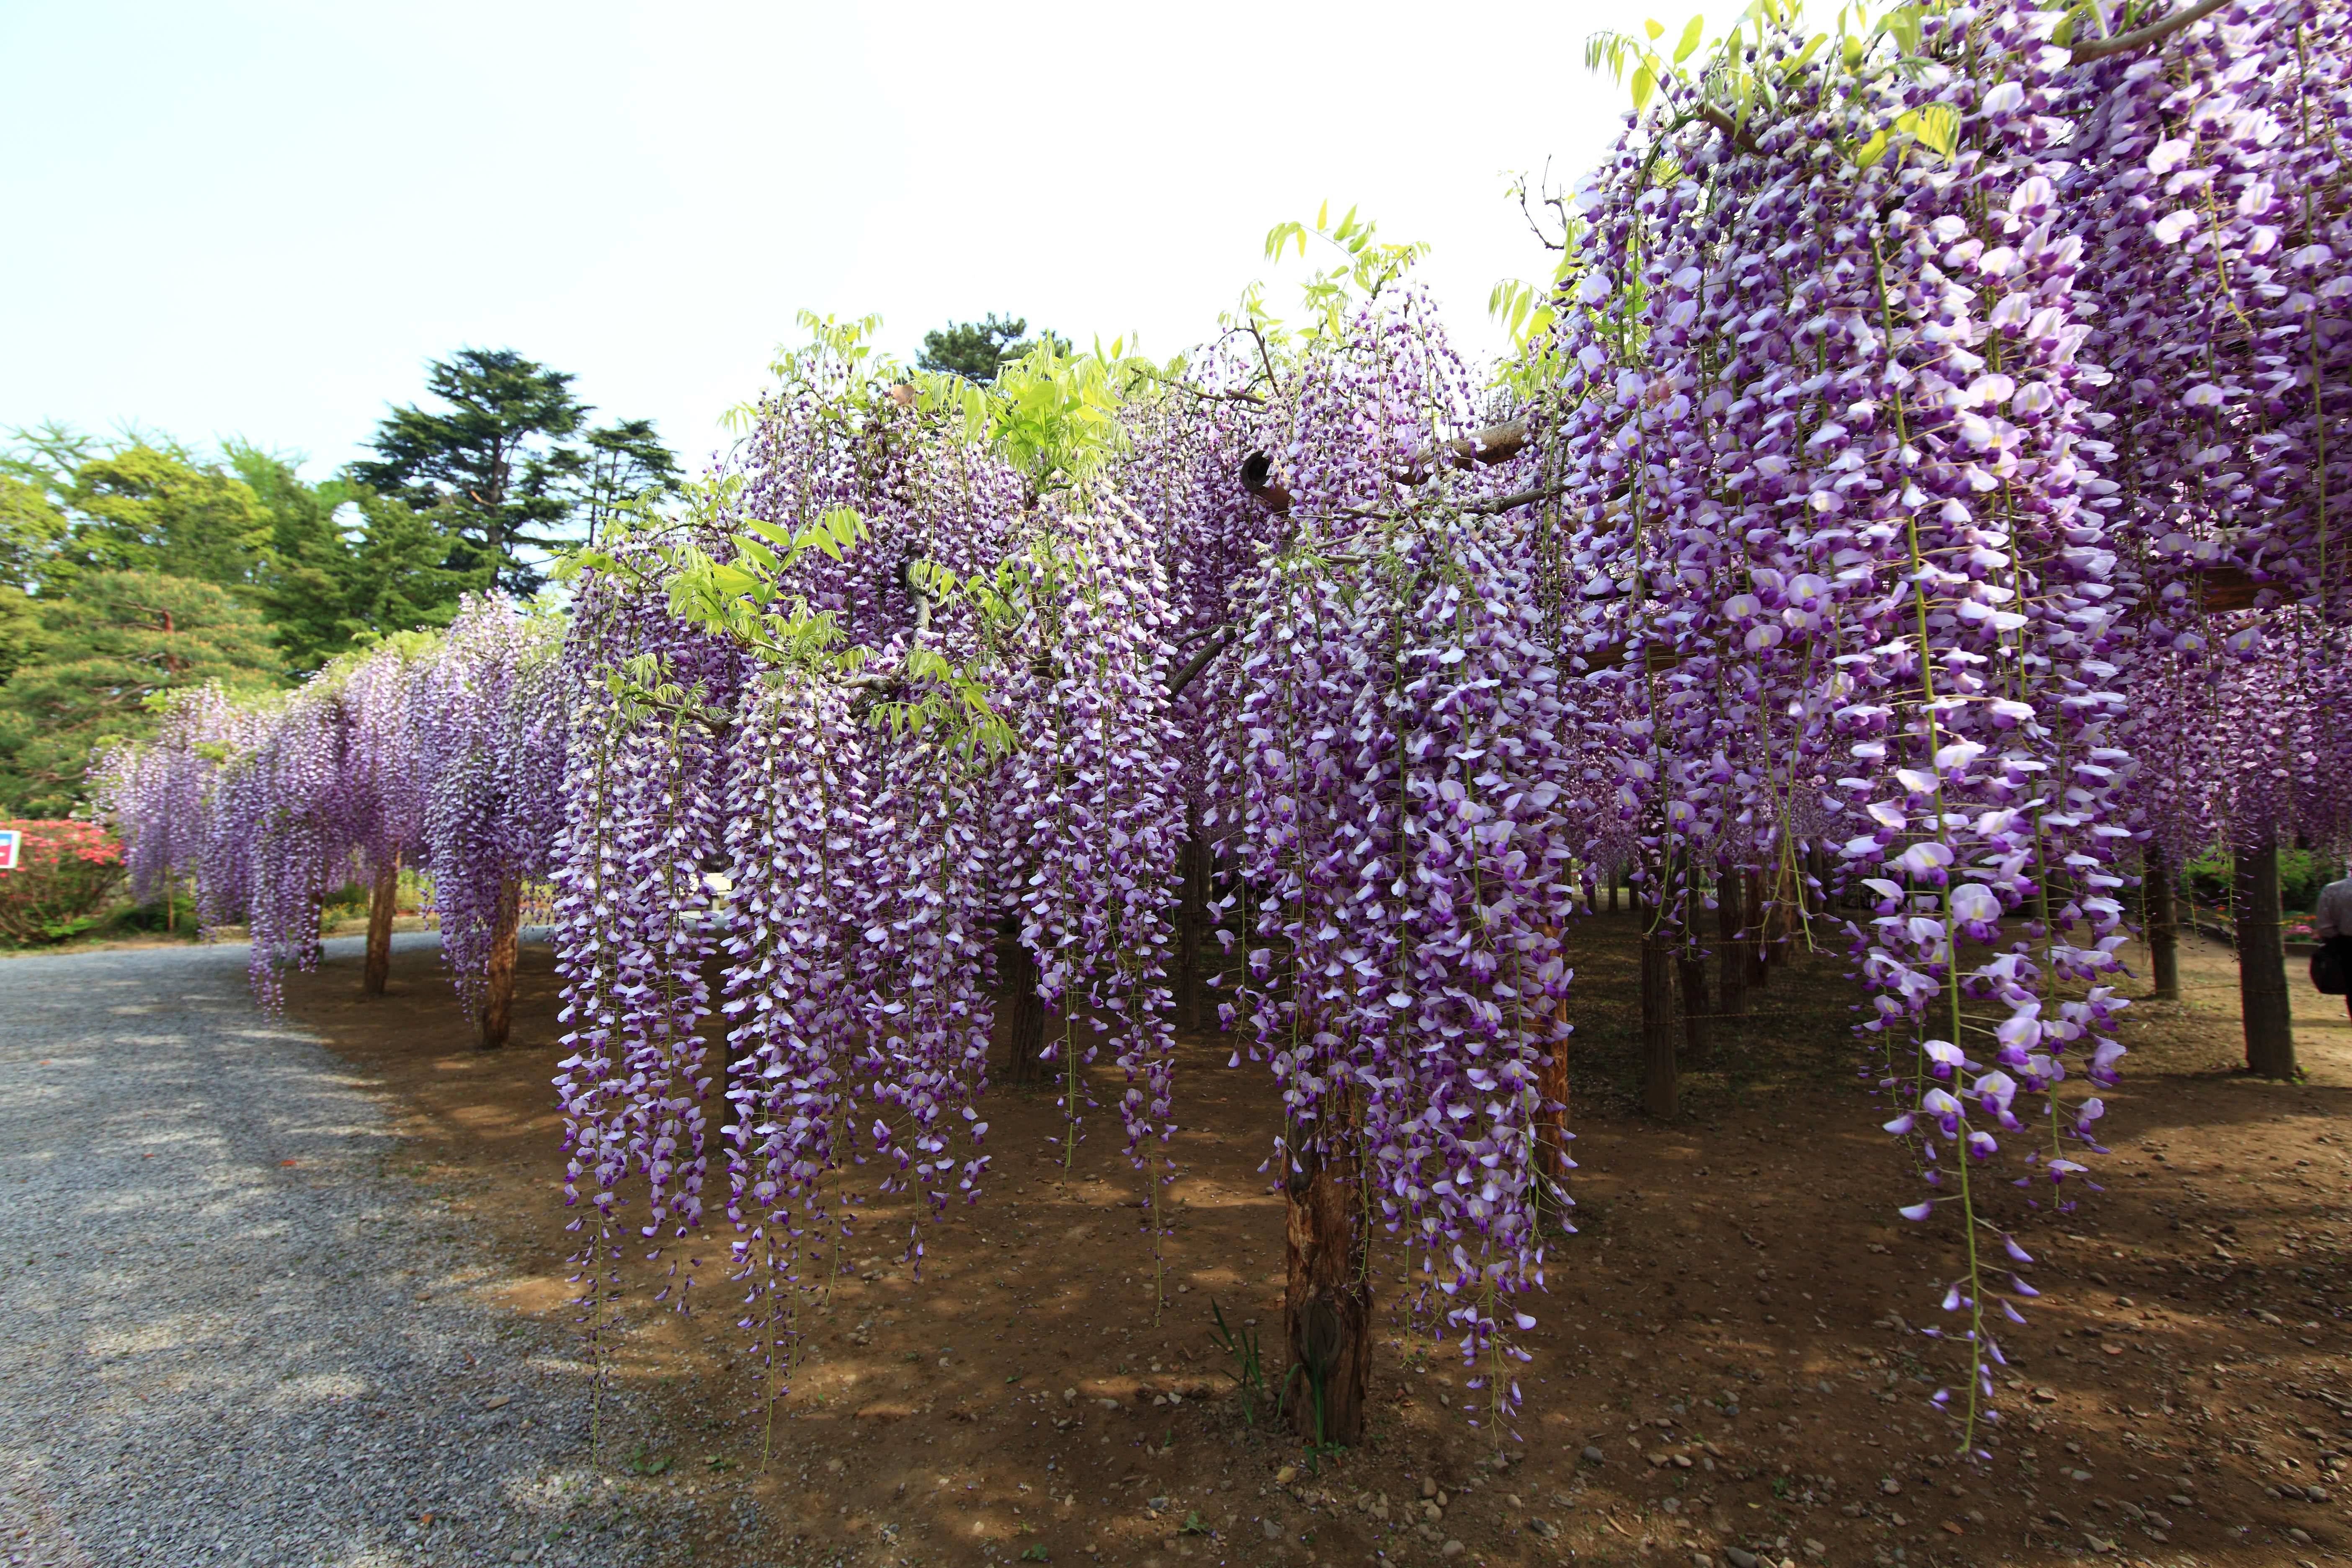
blossom, plant, flower, high, botany, garden, flora, shrub, 5d, wisteriafloribunda, hires, markii, wisteria, hi, res, resolution, saitama, ushijima, kasukabe, floribunda, japanesewisteria, flowering plant, land plant